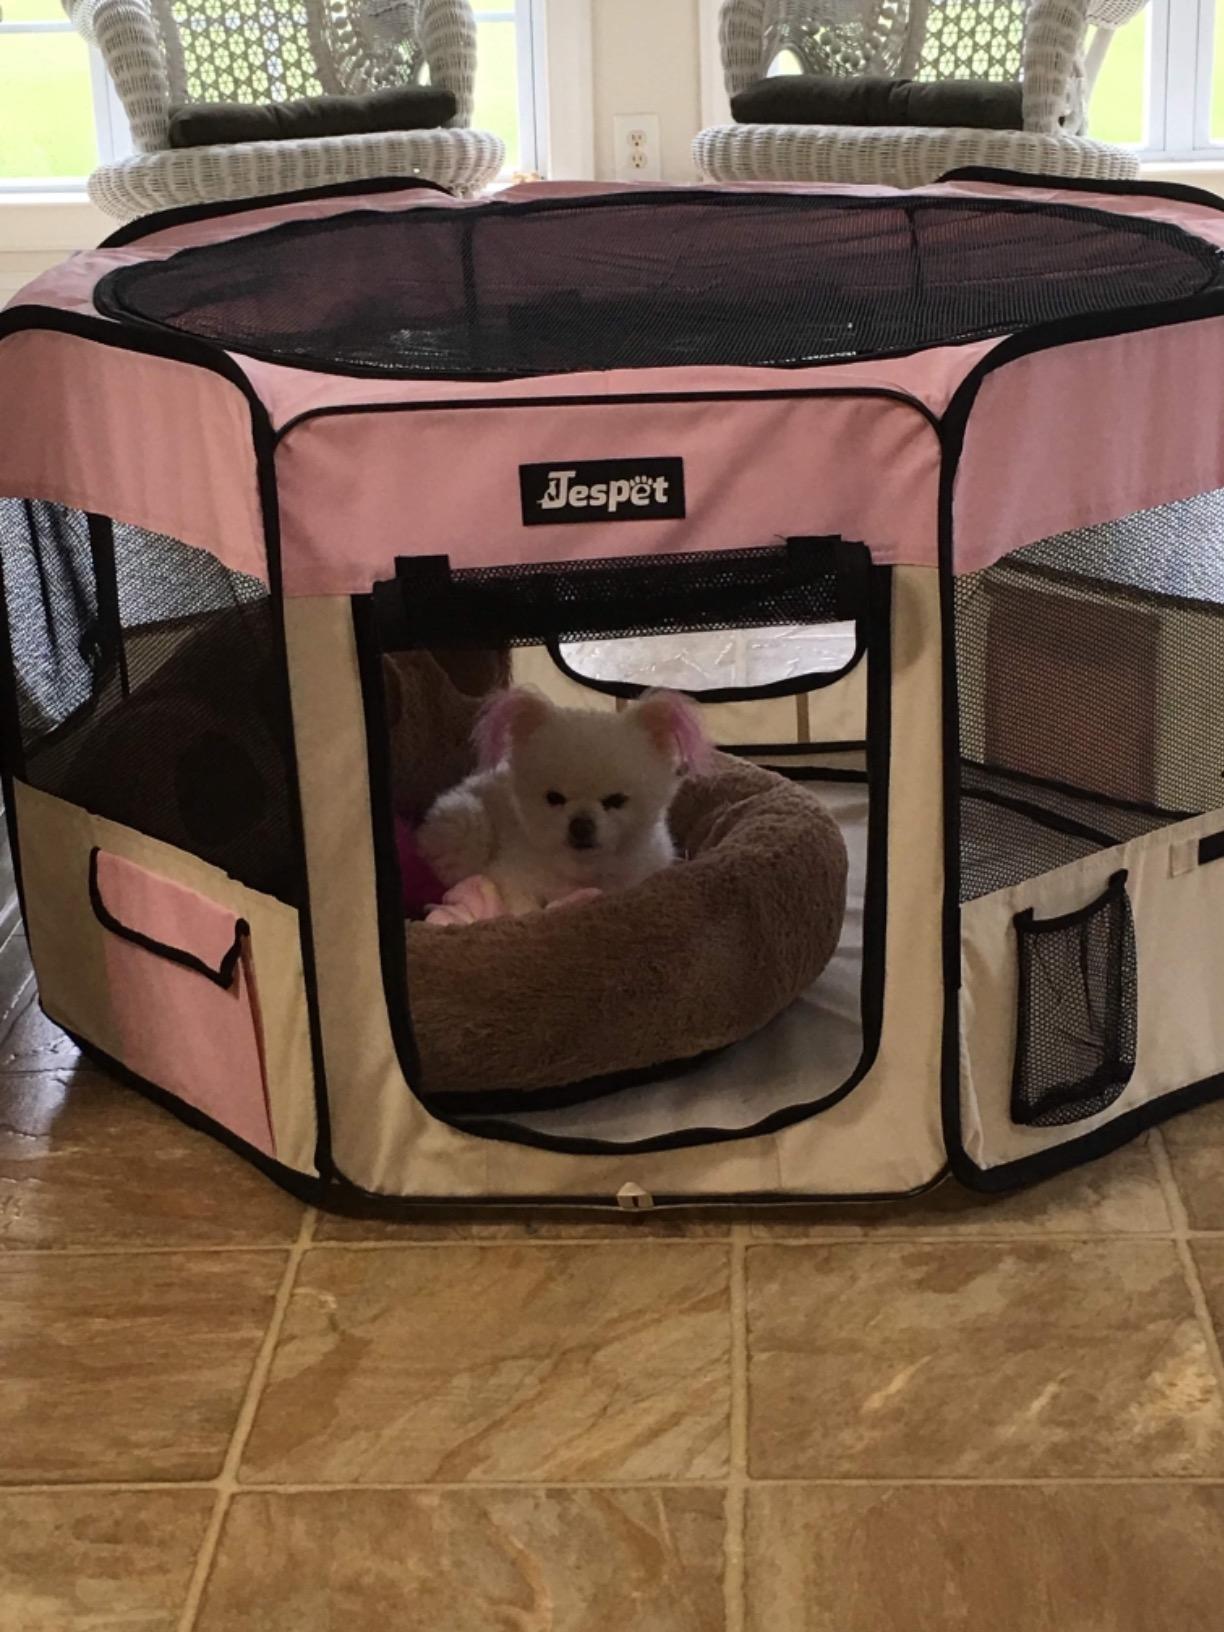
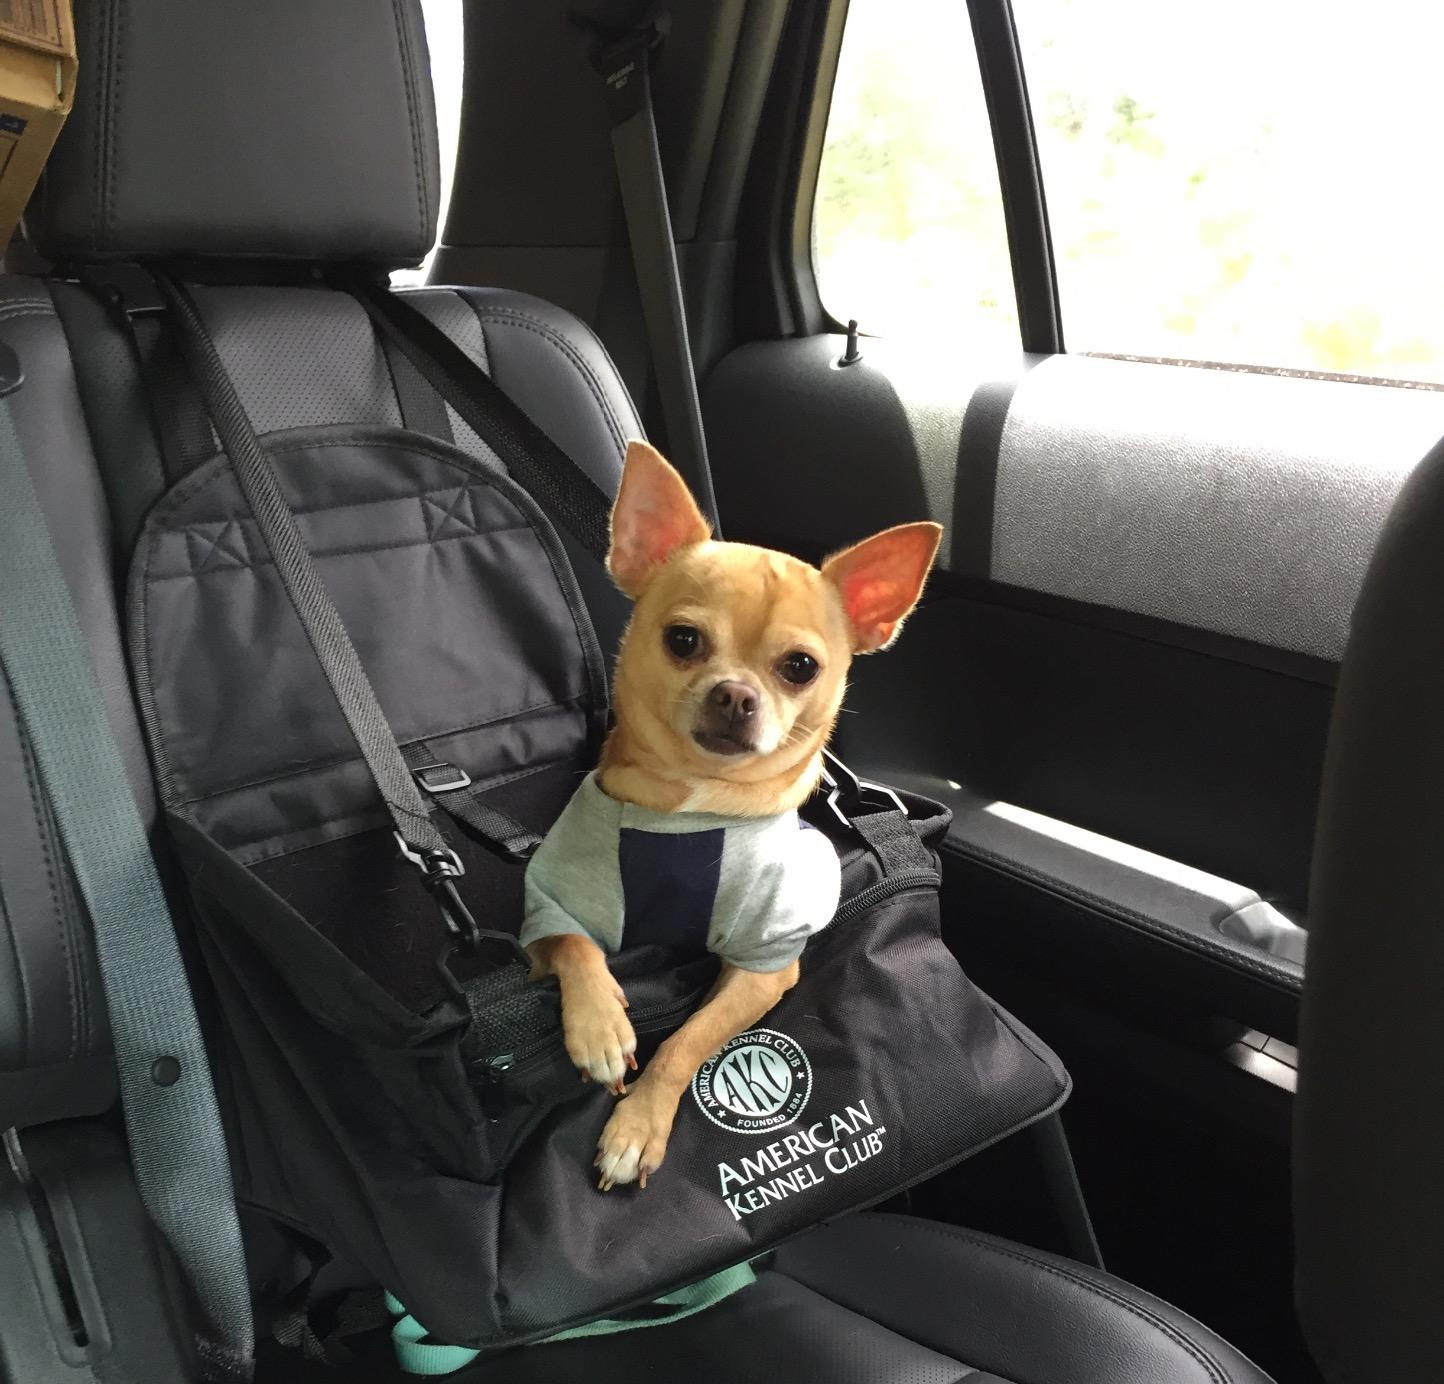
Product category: items_kennel
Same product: no